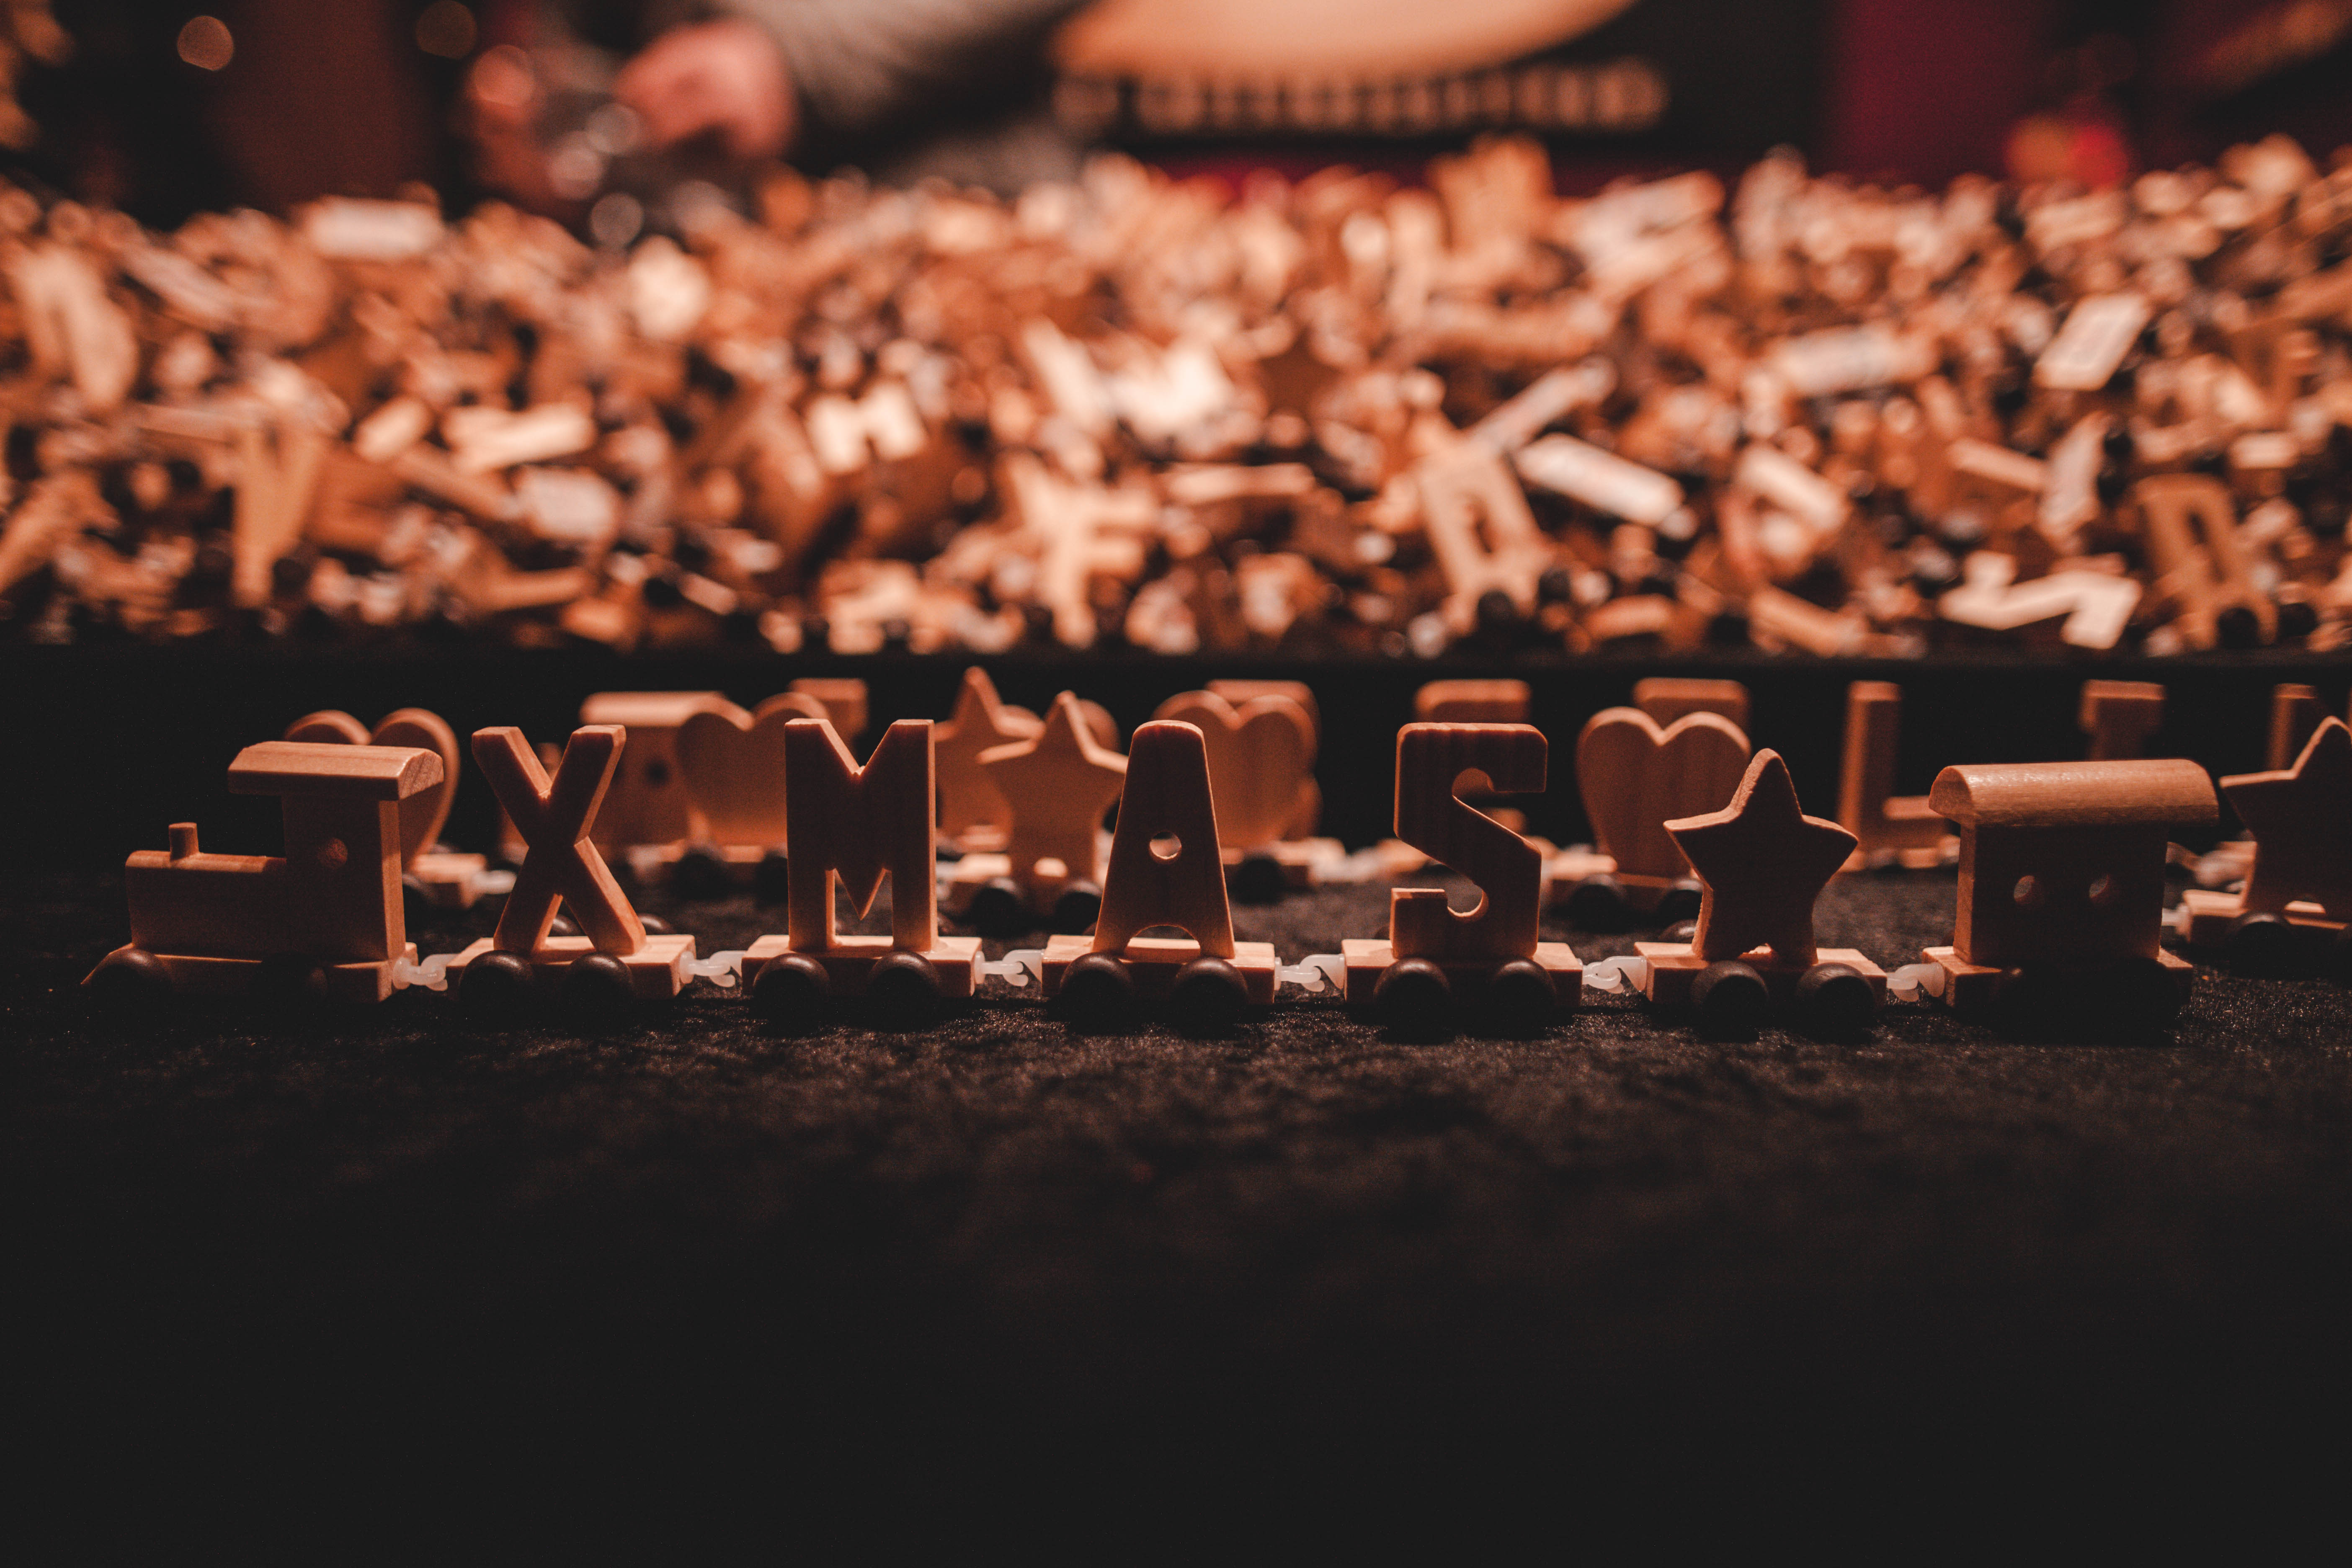
xmas, christmas, wood, audience, font, crowd, computer wallpaper, darkness